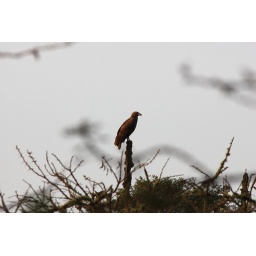
Unknown bird spotted in Lake Mburo National Park in Uganda.